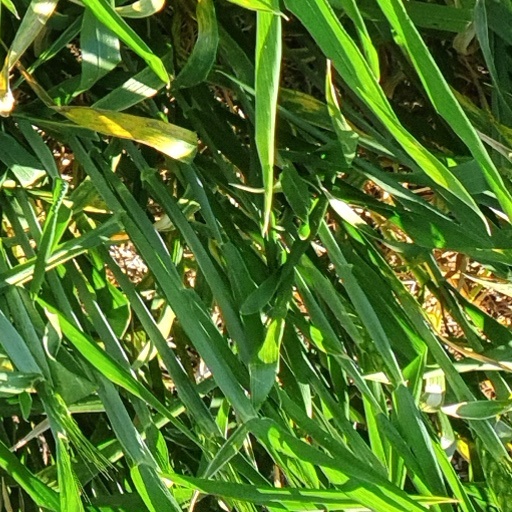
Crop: wheat